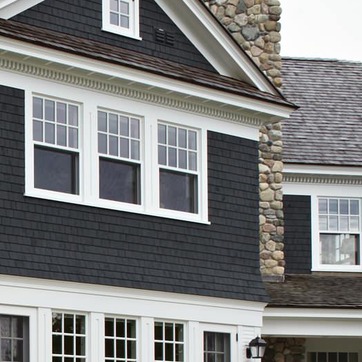
Material: glass